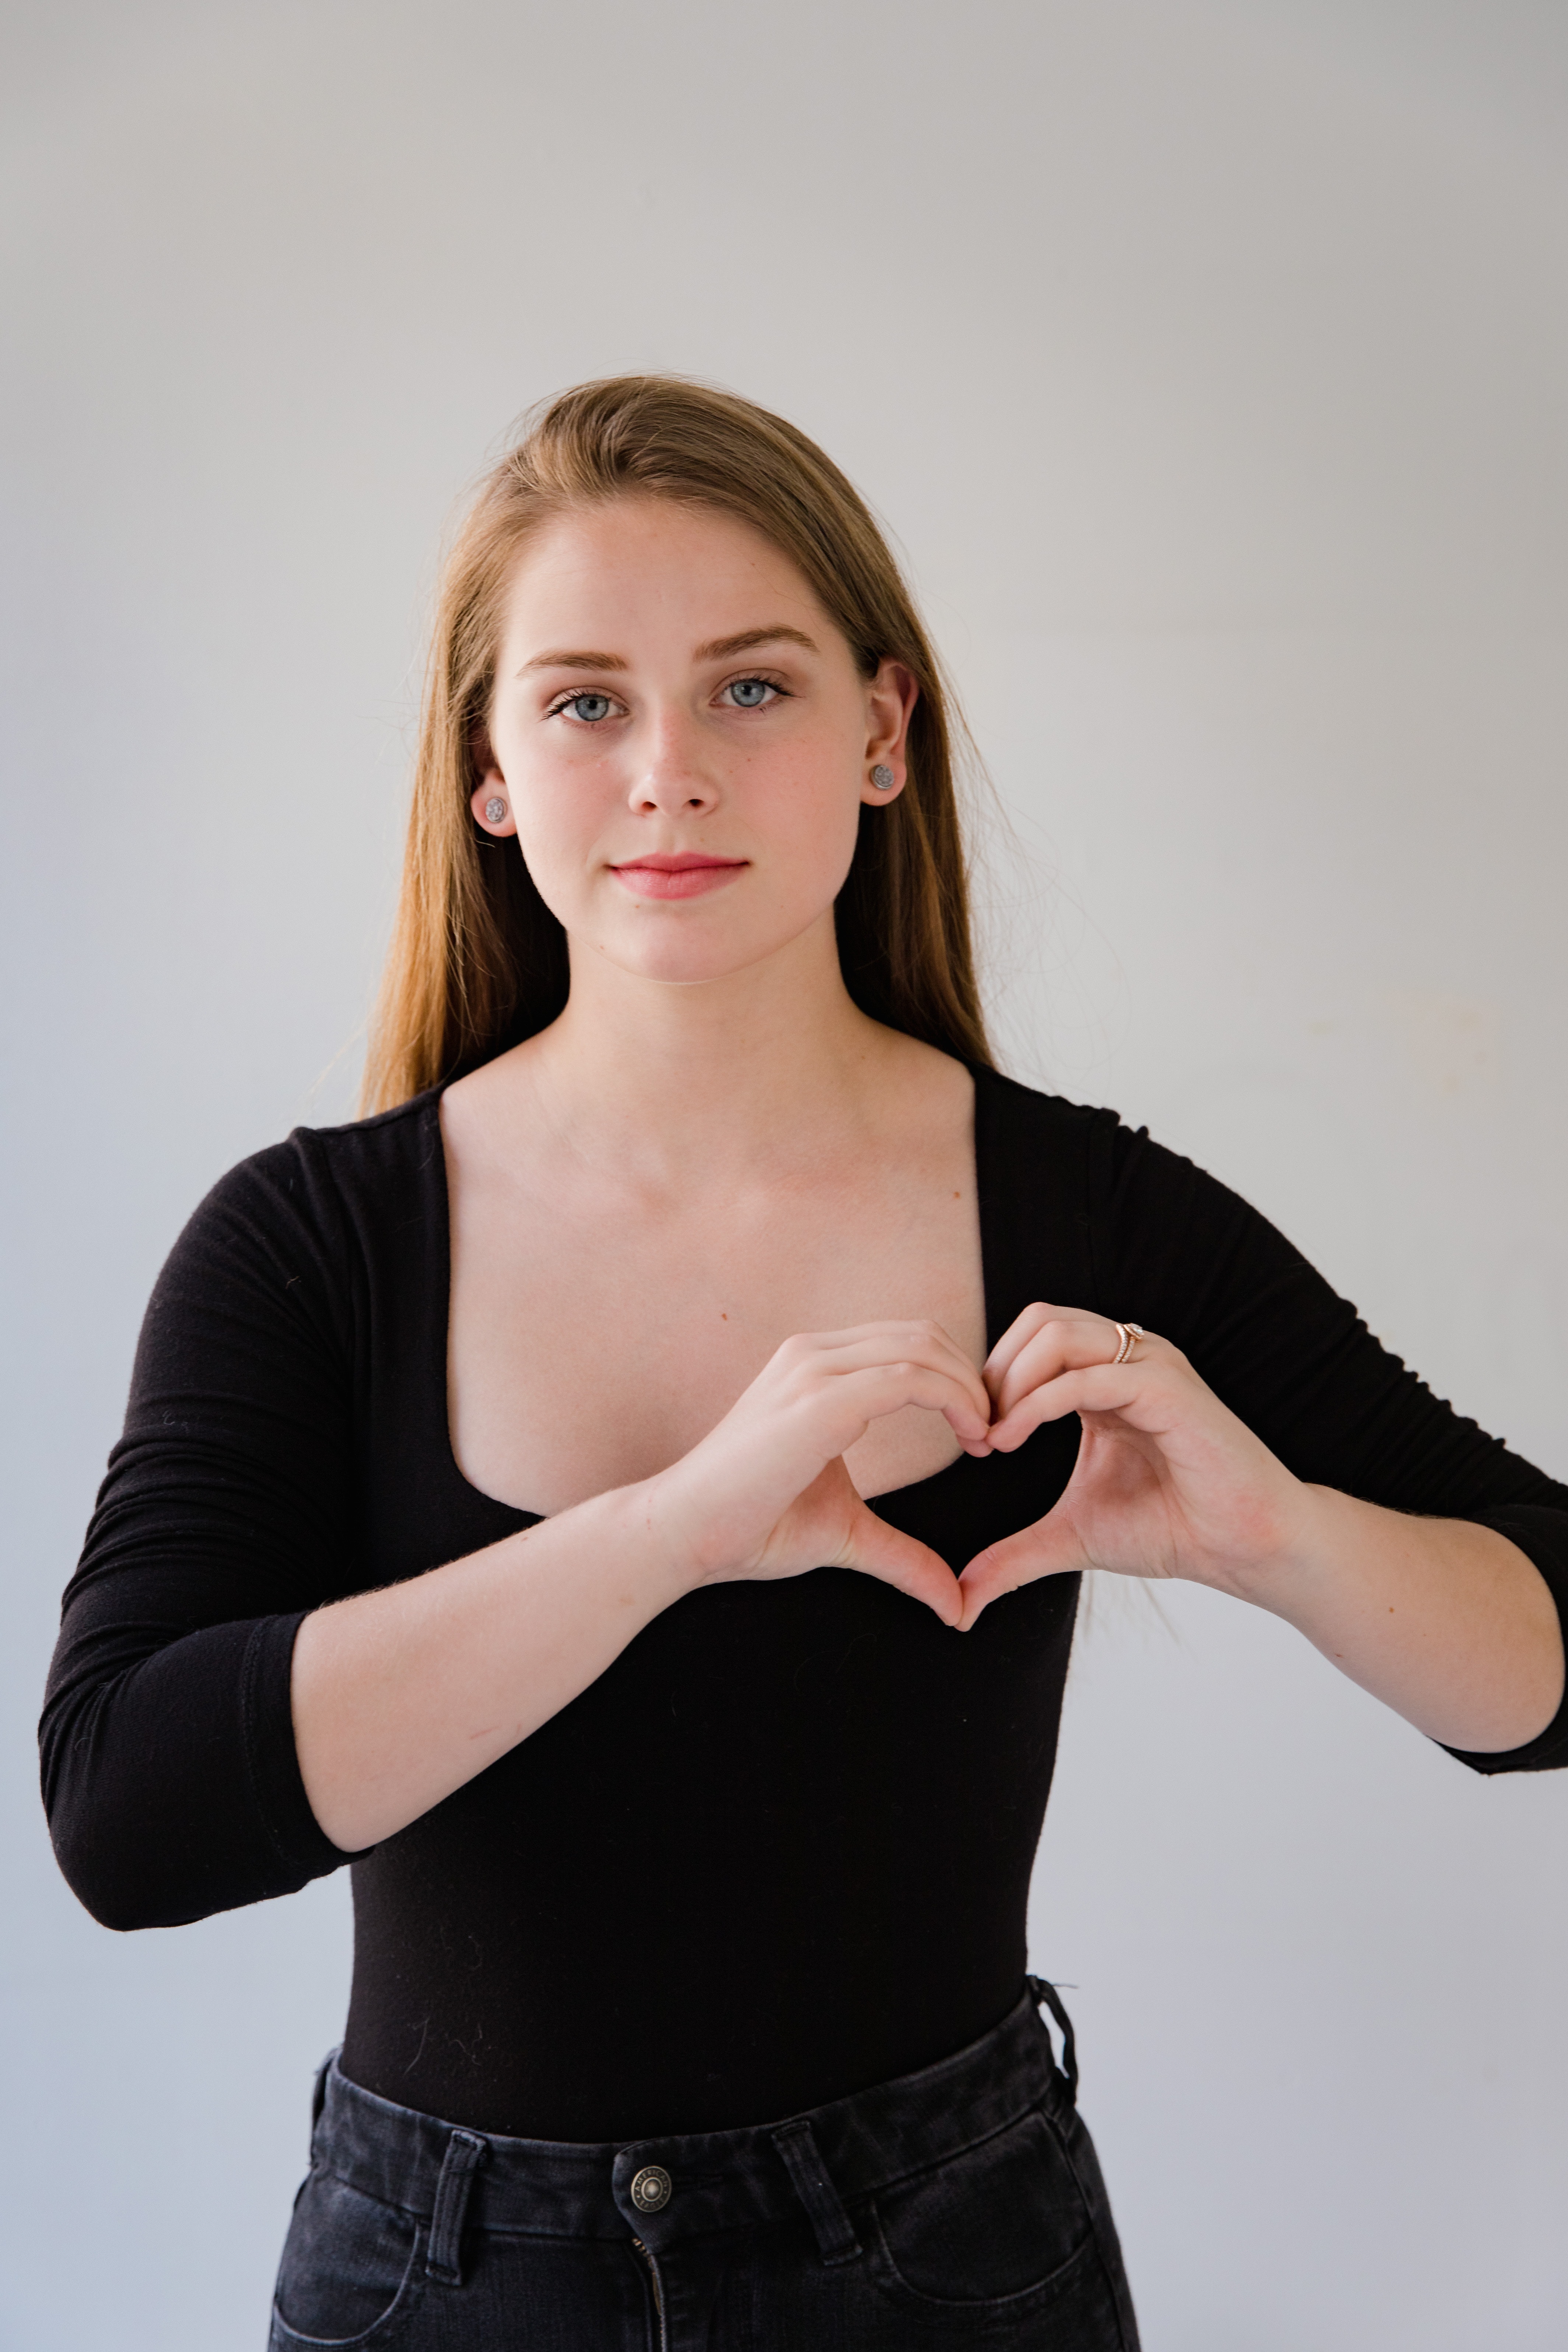
woman, clothing, joint, hand, arm, shoulder, eyelash, neck, flash photography, fashion, sleeve, waist, gesture, elbow, finger, trunk, fashion design, black hair, chest, abdomen, fashion model, long hair, wrist, sportswear, jewellery, pattern, fashion accessory, brown hair, denim, formal wear, day dress, thigh, t shirt, top, sitting, magenta, belt, portrait photography, photo shoot, portrait